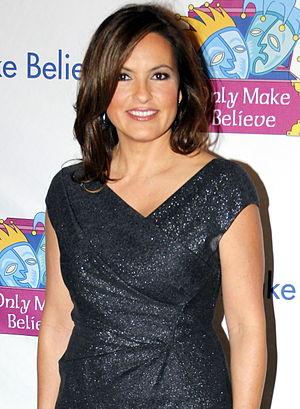
Mariska Magdolna Hargitay, née le 23 janvier 1964 à Santa Monica, est une actrice et productrice américaine ayant gagné un Golden Globe et un Emmy Award.
New York, unité spéciale ou La Loi et l'Ordre : Crimes sexuels au Québec est une série télévisée américaine créée par Dick Wolf et diffusée depuis le 20 septembre 1999 sur le réseau NBC et sur le réseau CTV ou CTV Two au Canada.